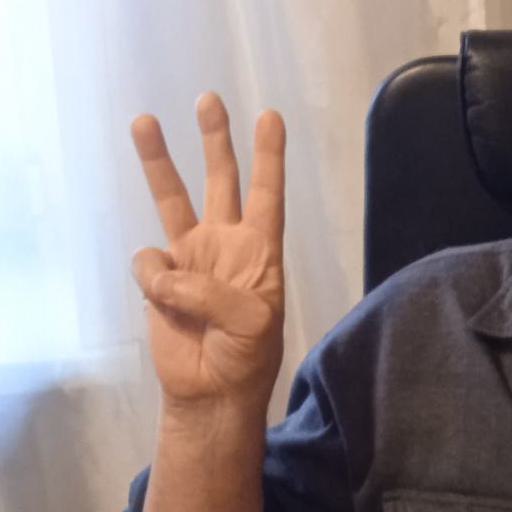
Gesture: three